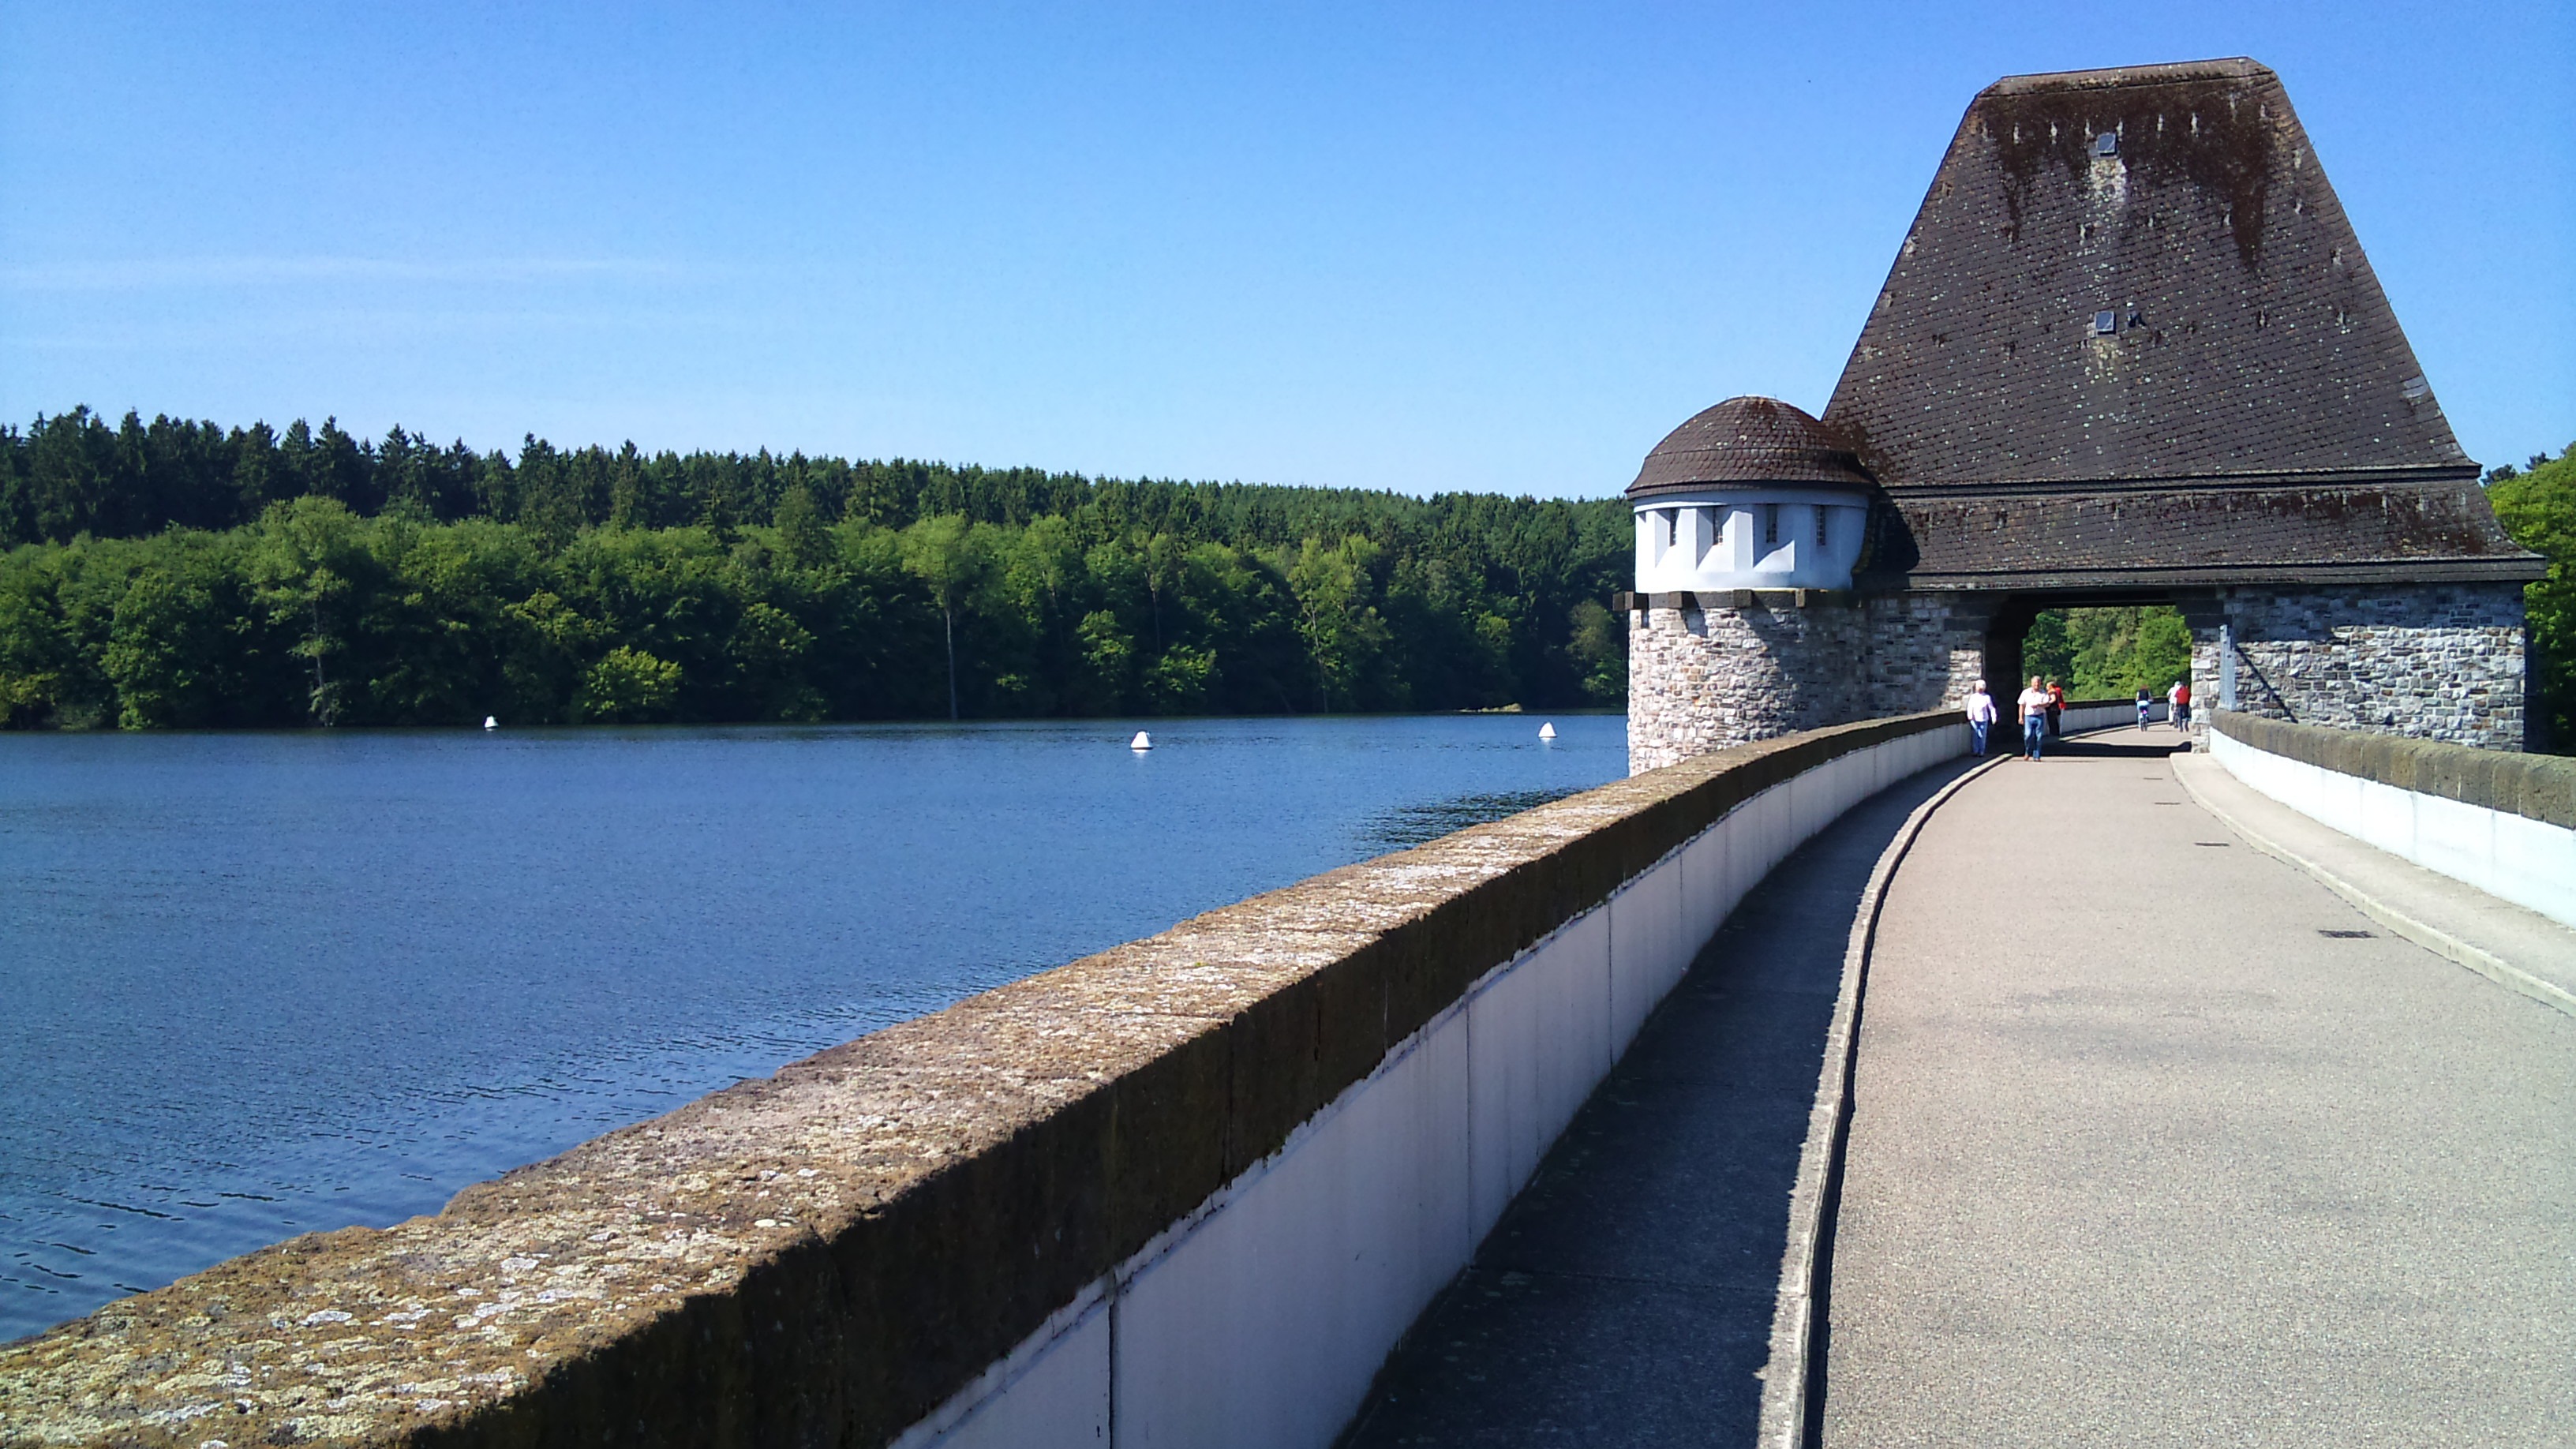
landscape, sea, water, lake, vacation, reservoir, waterway, germany, see, sauerland, m hnesee